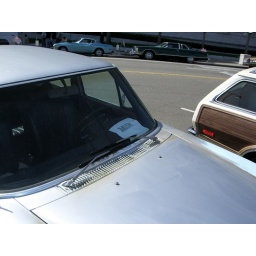
This car has a placard in the window to let the police know that it's OK for it to be here.